Iggy Pop

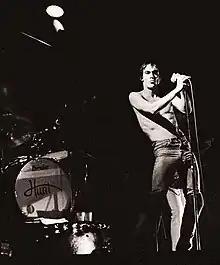
Iggy Pop on October 25, 1977, at the State Theatre in Minneapolis

After the Stooges' second breakup, Pop made recordings with James Williamson, but these were not released until 1977 (as "Kill City", credited jointly to Pop and Williamson). Pop was unable to control his drug use and checked himself into a mental institution, the UCLA Neuropsychiatric Institute, to try to clean up. Bowie was one of his few visitors, continuing to support his friend and collaborator. In 1976, Bowie took Pop as his companion on the "Station to Station" tour. This was Pop's first exposure to large-scale professional touring, and he was impressed, particularly with Bowie's work ethic. Following a March 21, 1976, show, Bowie and Pop were arrested together for marijuana possession in Rochester, New York, although charges were later dropped.